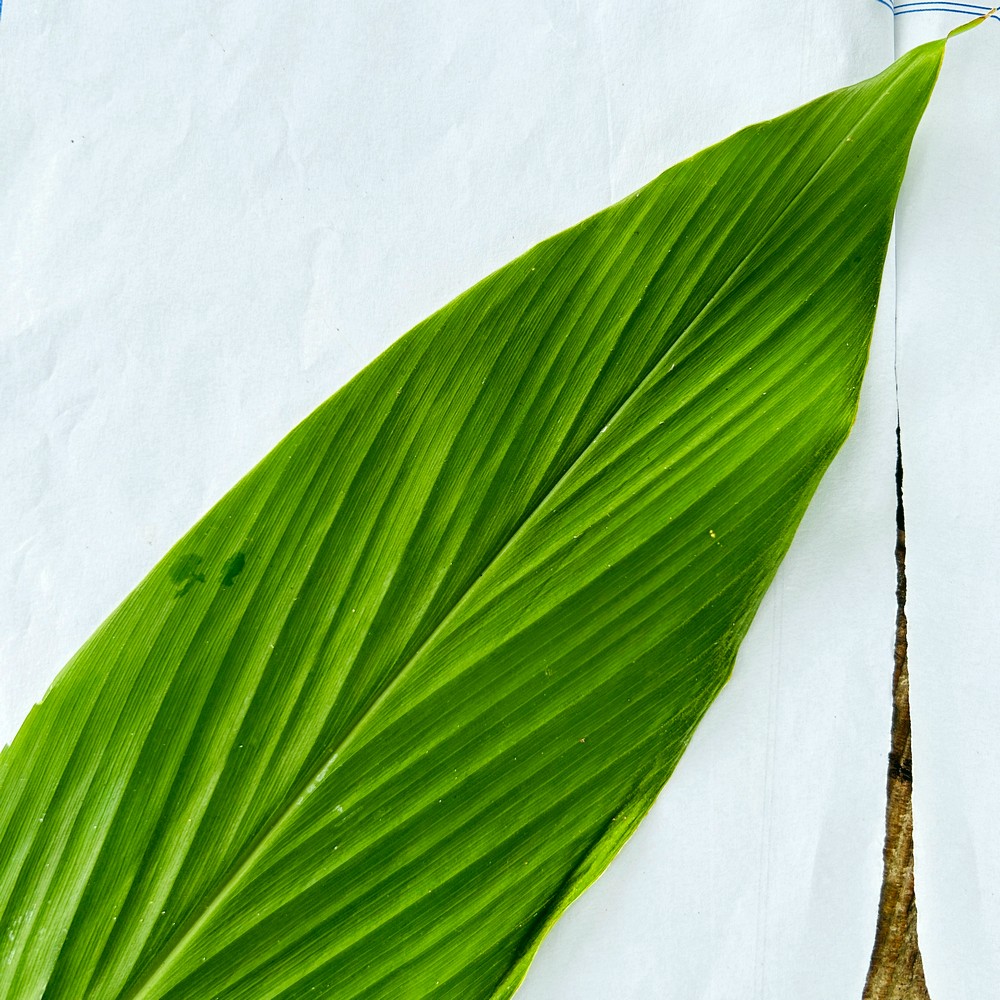
Label: Healthy Leaf